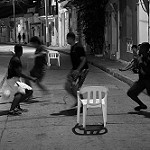
Scene: Outdoor